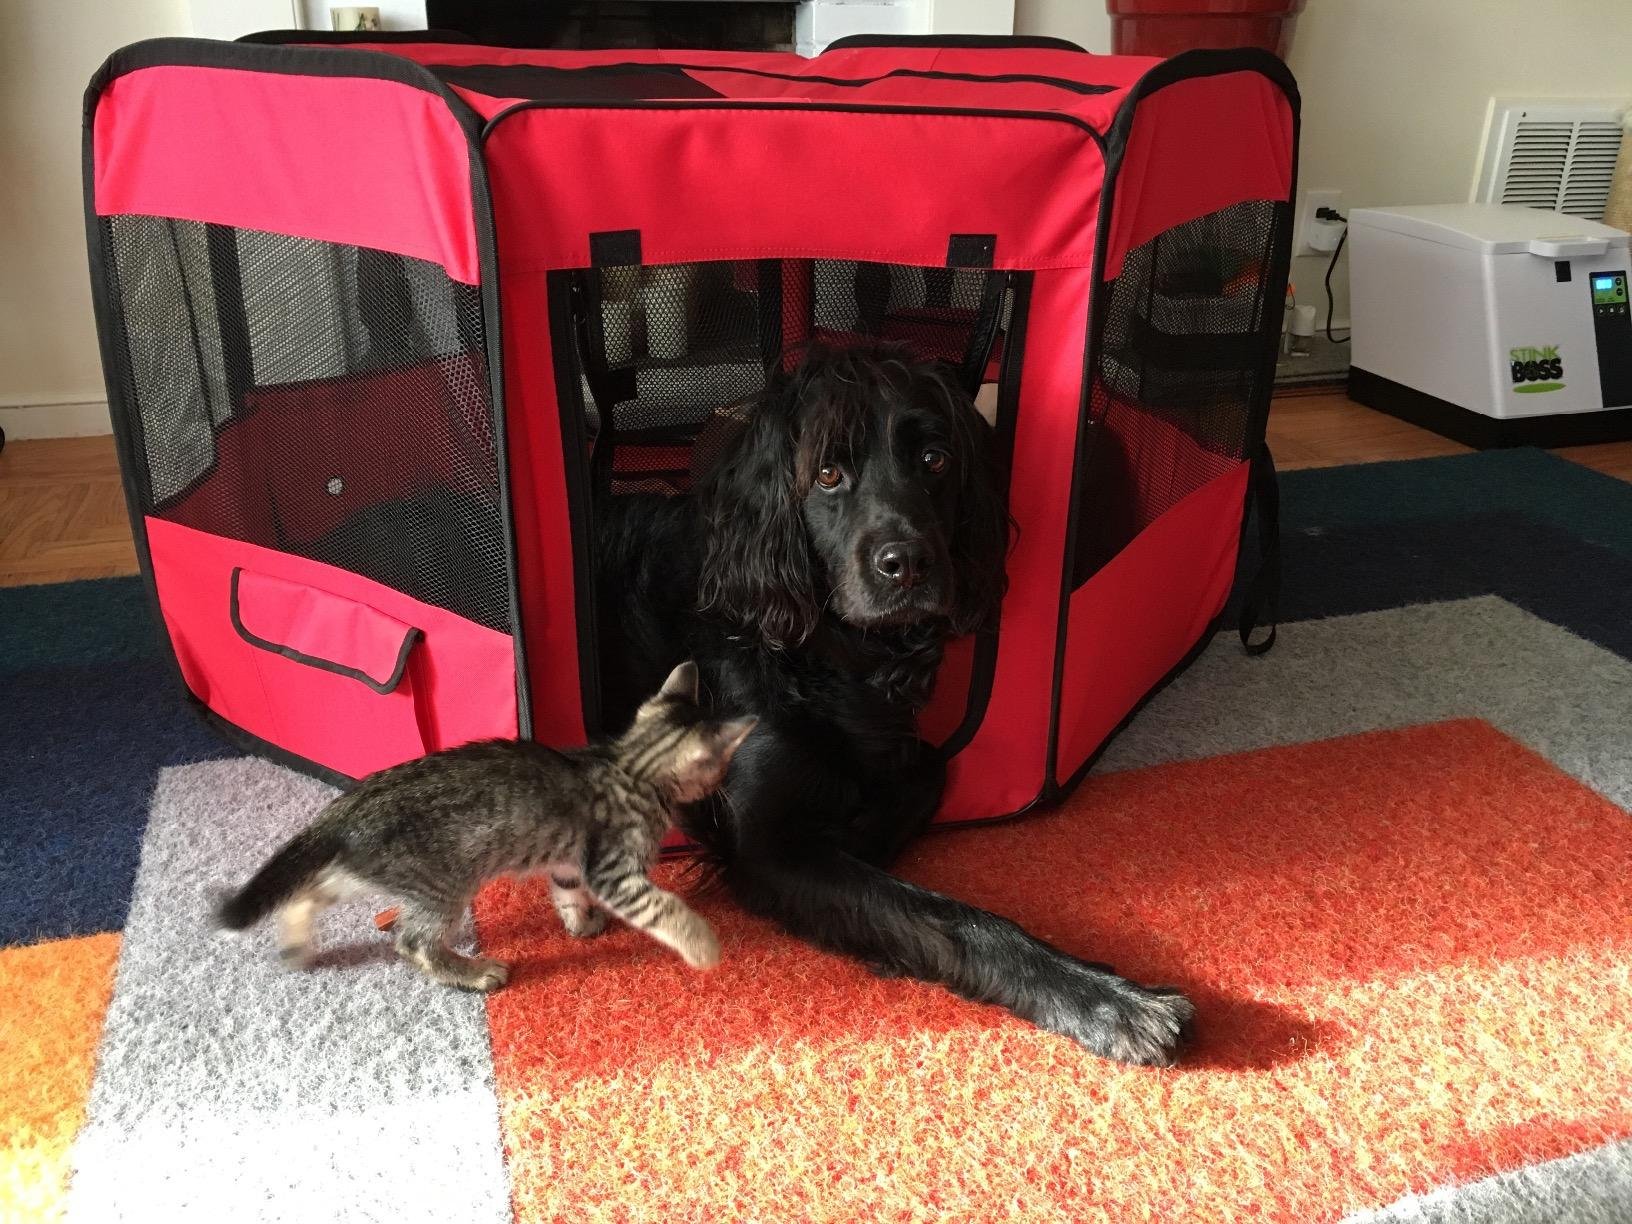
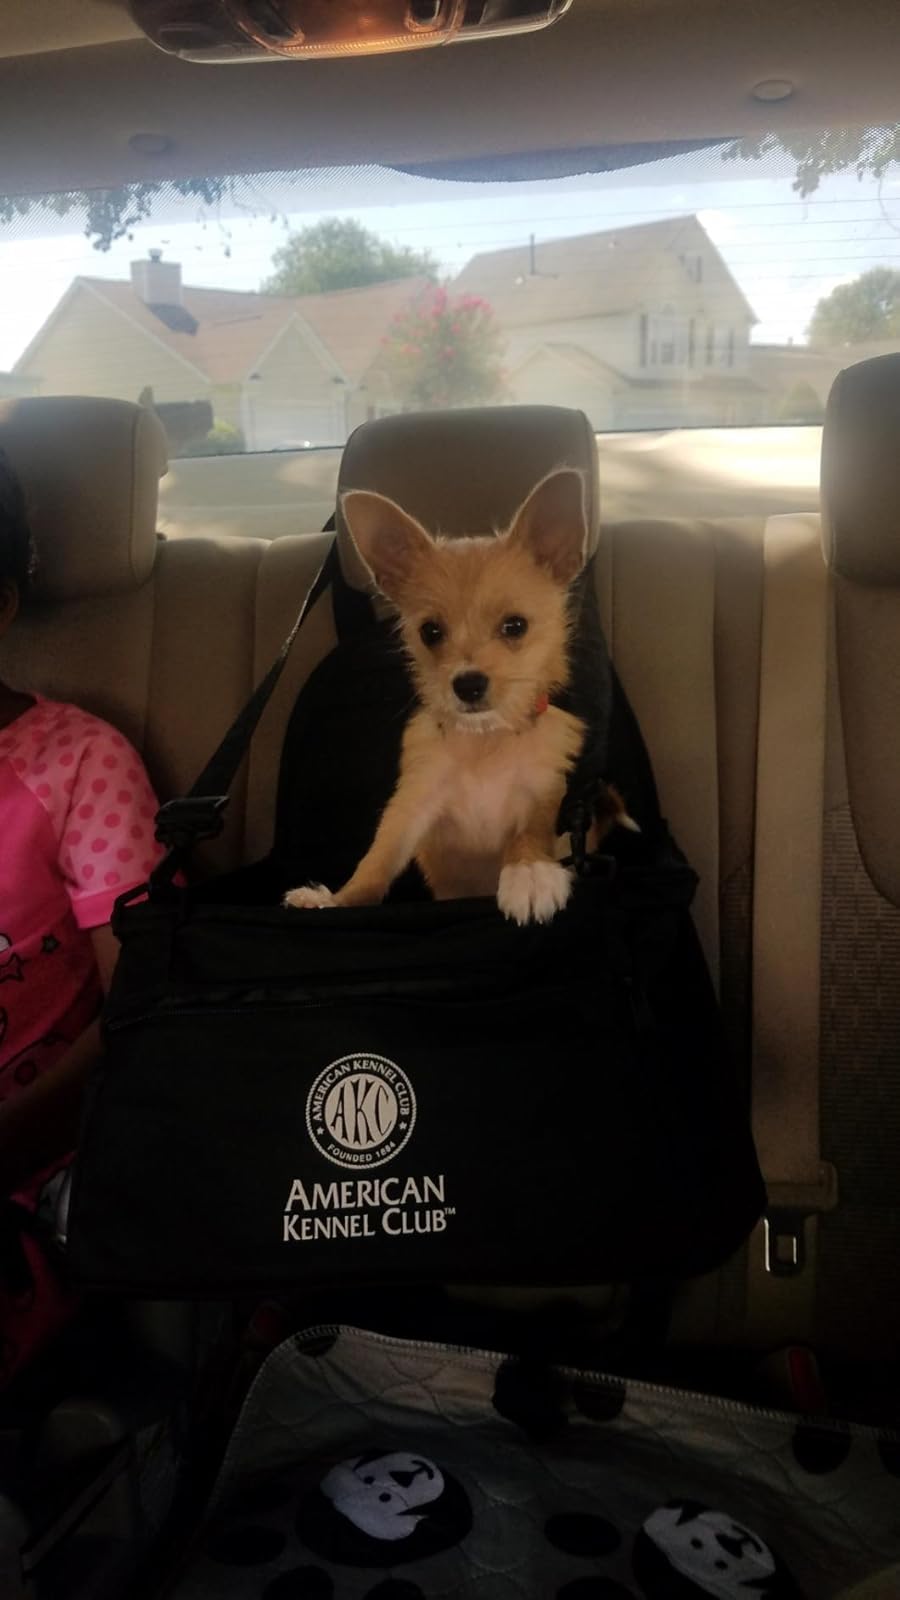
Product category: items_kennel
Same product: no